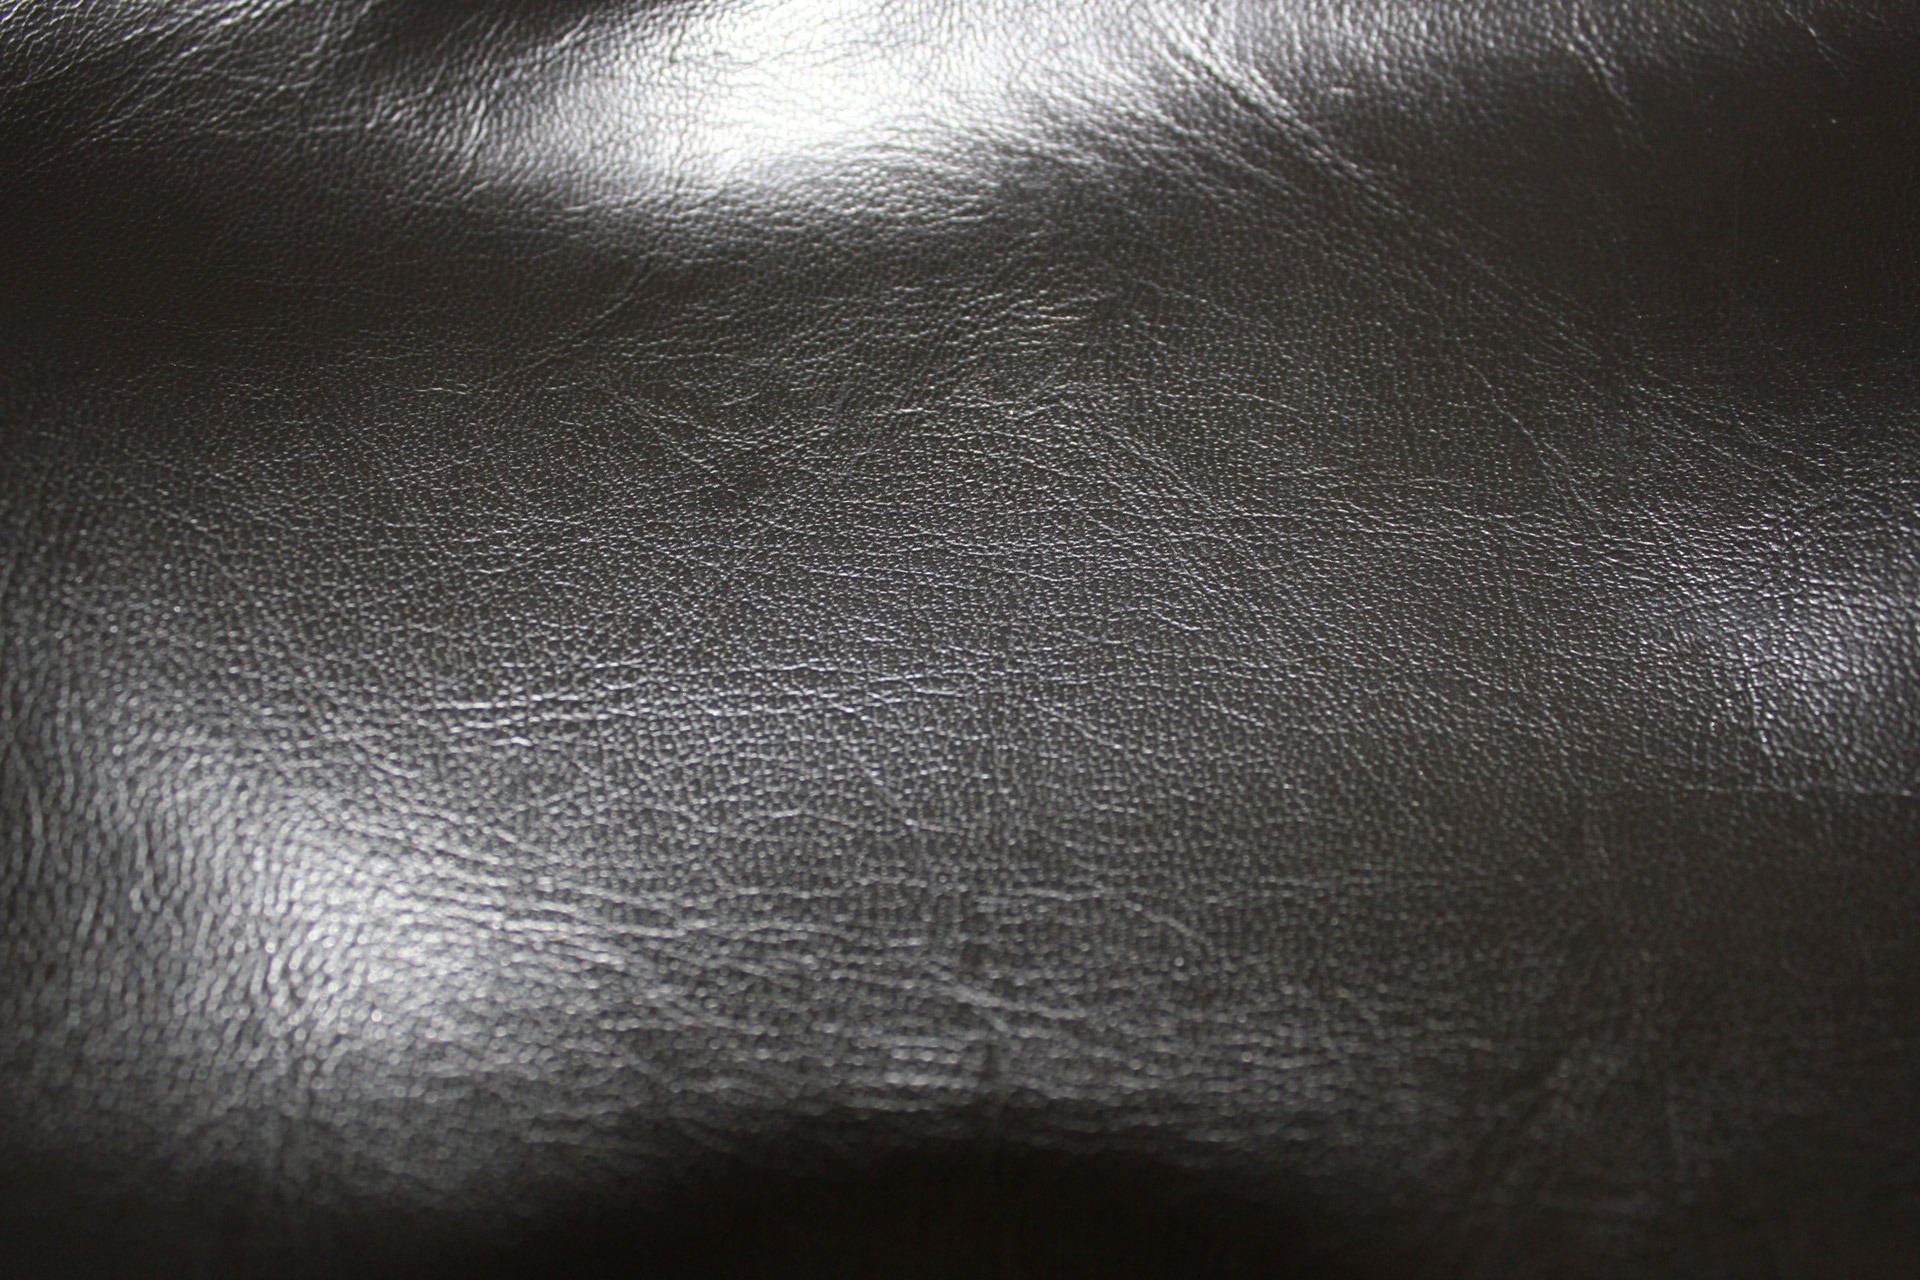
light, black and white, leather, photography, texture, dark, darkness, black, furniture, monochrome, sofa, decor, material, surface, fabric, textured, close up, textile, background, backdrop, macro photography, monochrome photography